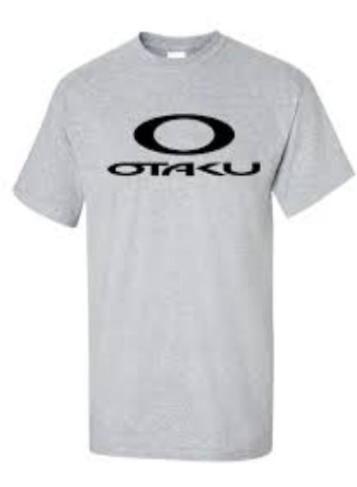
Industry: Sports